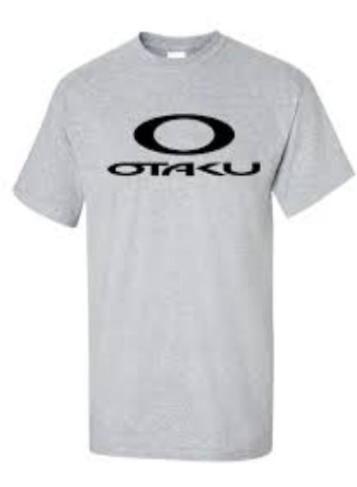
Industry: Sports